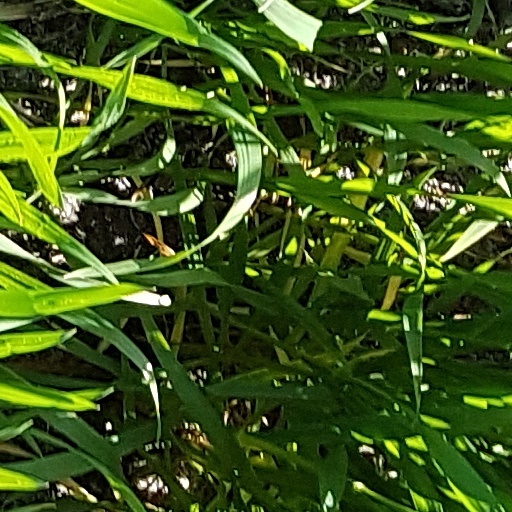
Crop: wheat